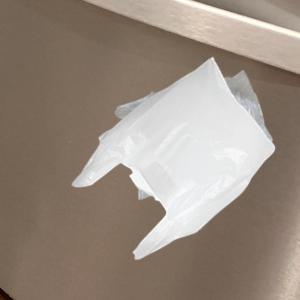
Label: plasticbags